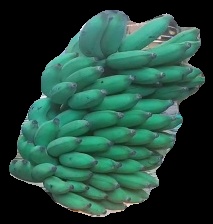
Variety: elakki-bale
Grade: grade2